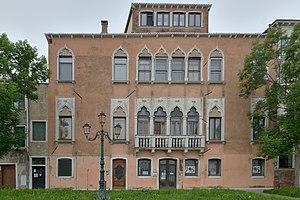
La Giudecca est une des îles de la lagune de Venise, la plus grande, immédiatement au sud des îles centrales, dont elle est séparée par le canal de la Giudecca.